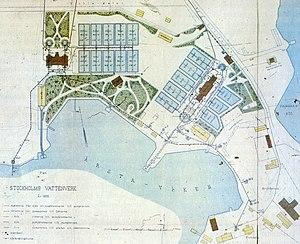
Les stations d'épuration de Skanstull et d'Eriksdal étaient les deux premières centrales de production d'eau potable de Stockholm. Situées côte-à-côte sur les rives de la baie d'Årsta, dans le centre de la capitale suédoise, elles étaient appelées collectivement stations d'épuration d'Årsta.